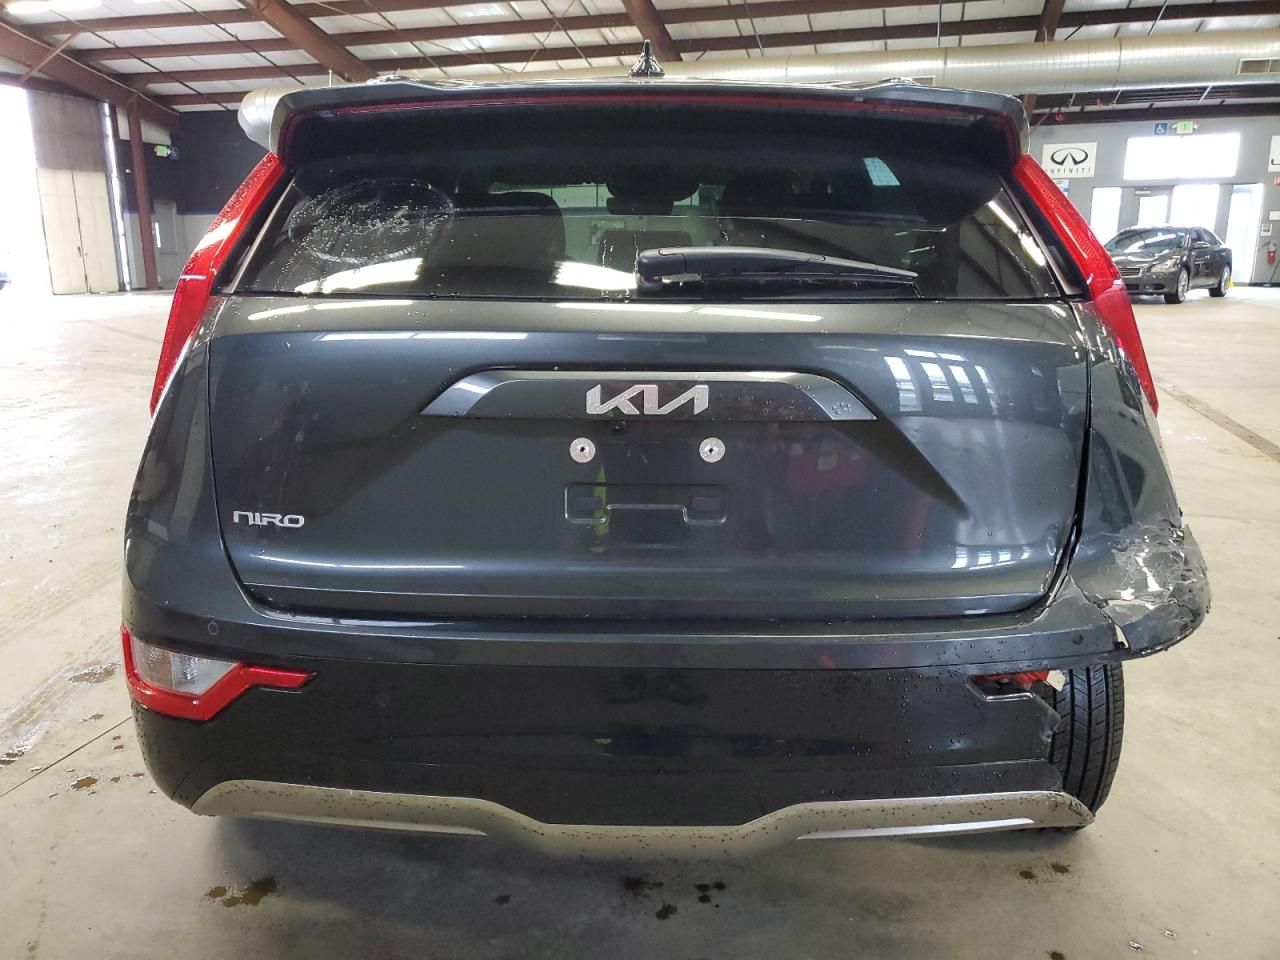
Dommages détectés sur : aile arrière droite, malle, pare-choc arrière, plaque d'immatriculation arrière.
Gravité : majeur